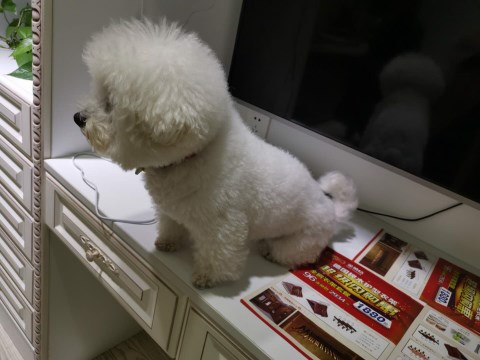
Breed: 3083-n000117-Bichon_Frise